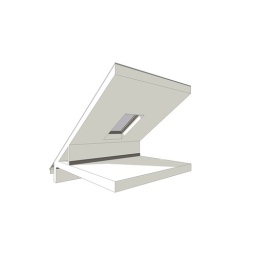
Interior Detail : Room in a roof : example of roof window